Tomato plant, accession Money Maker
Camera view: horizontal (90 deg, fisheye); turntable rotation: 0 degrees
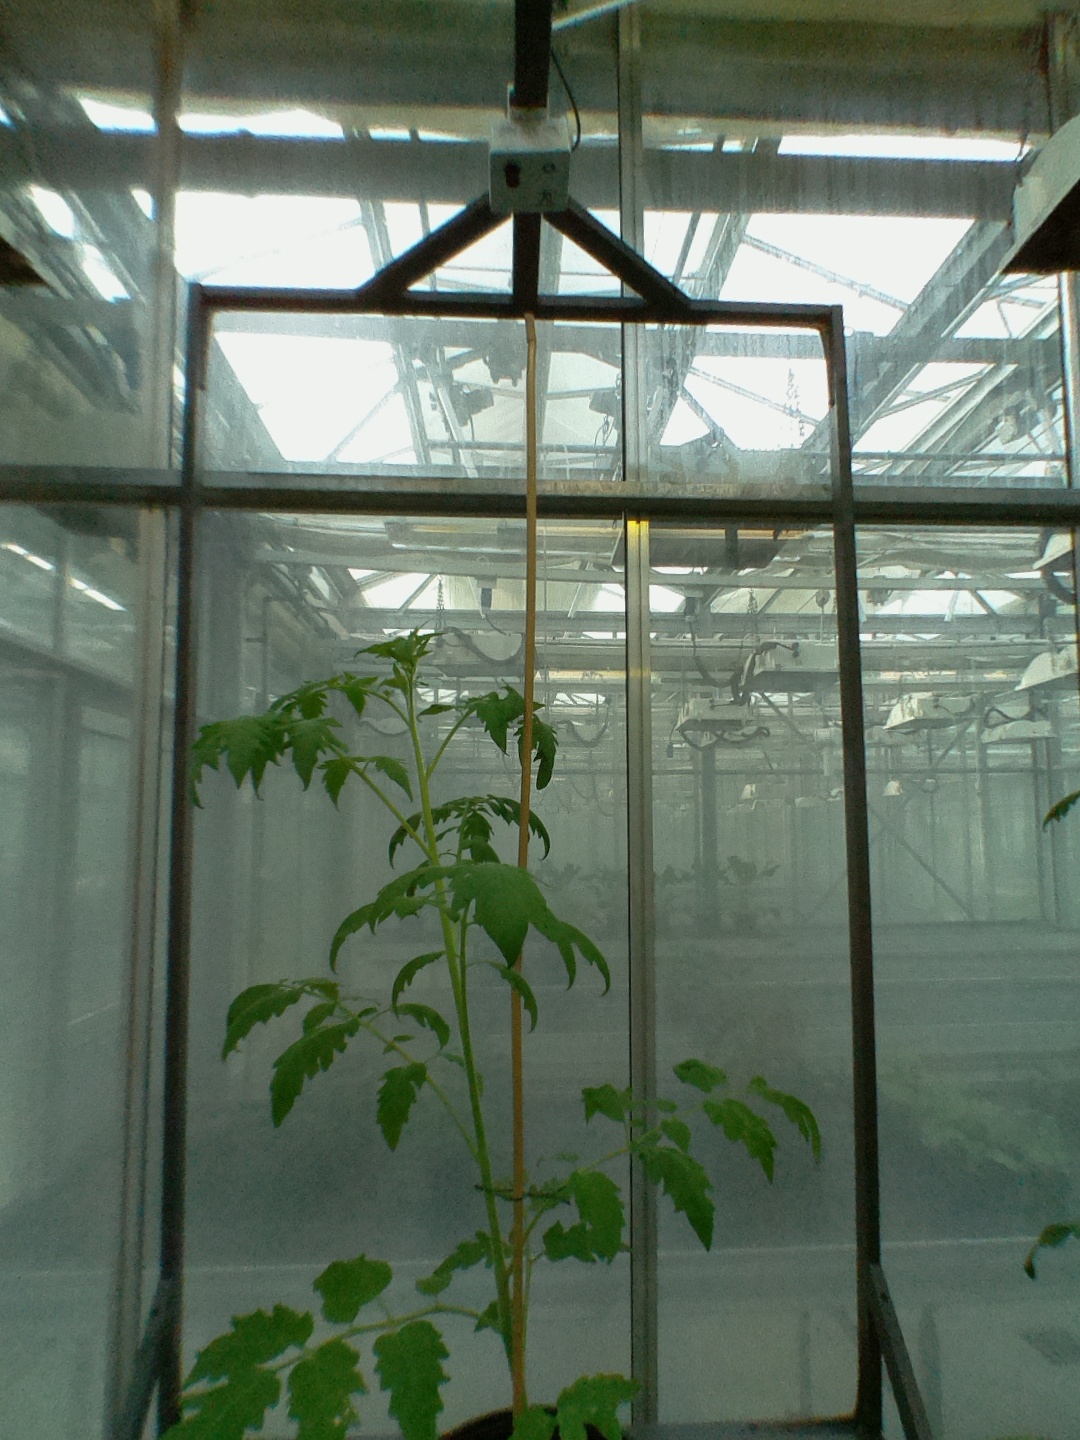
BBCH growth stage 16: 12 of true leaves visible